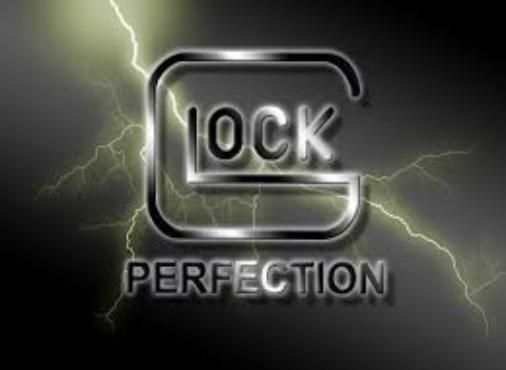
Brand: Glock-1
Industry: Clothes